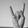
ASL letter: Y